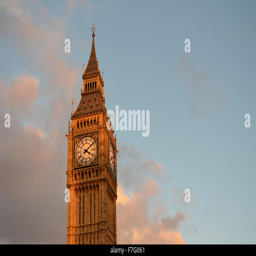
the top of the clock tower in the late afternoon sunlight of sunset with a blue sky and some clouds